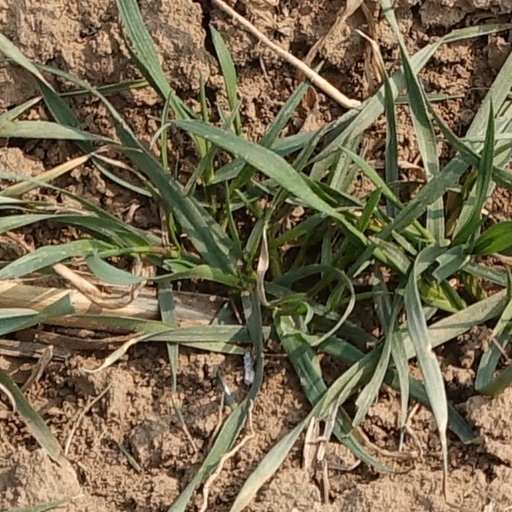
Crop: wheat